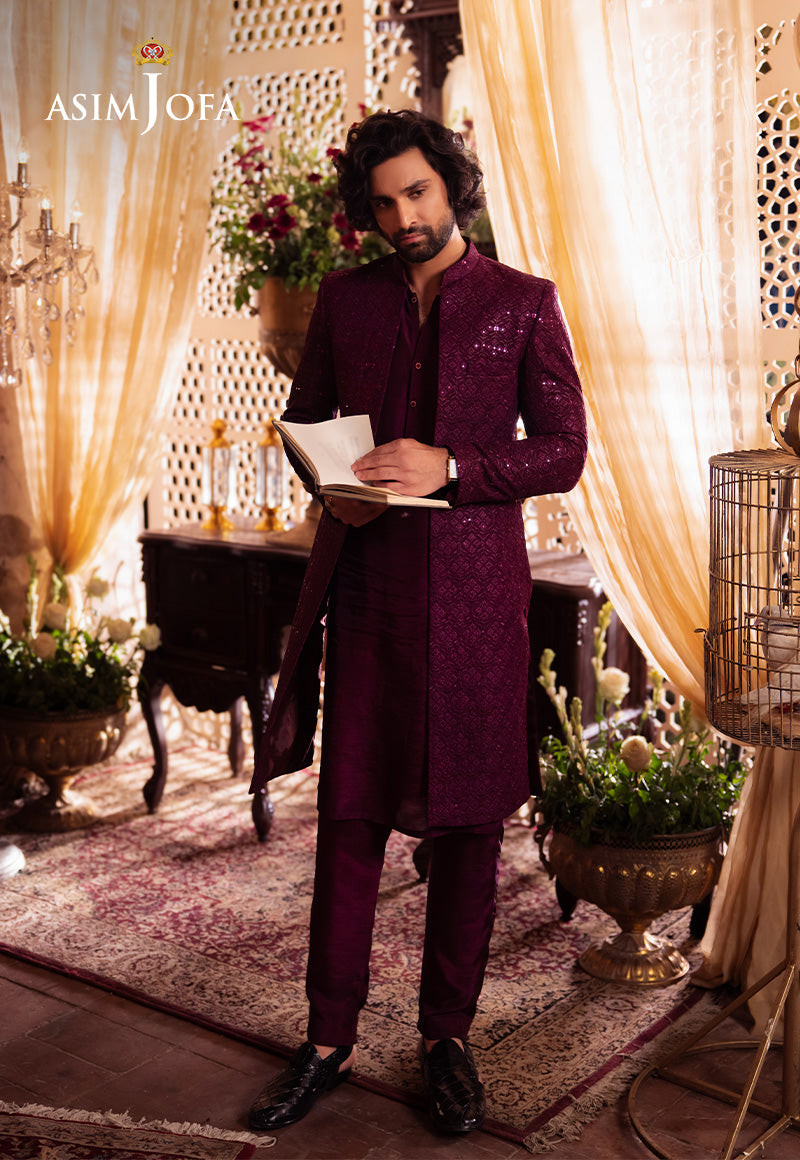
burgundy jasmin embroidered sherw